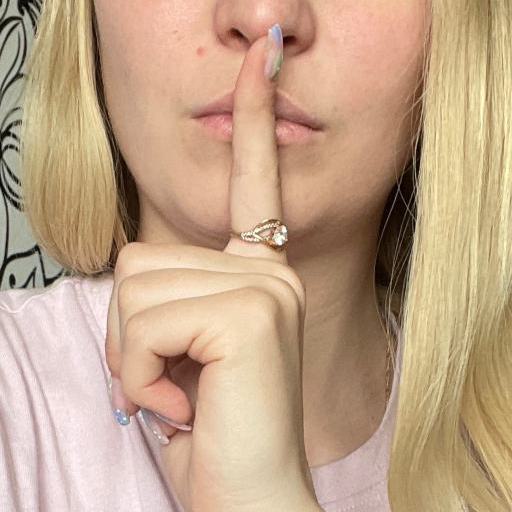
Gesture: mute